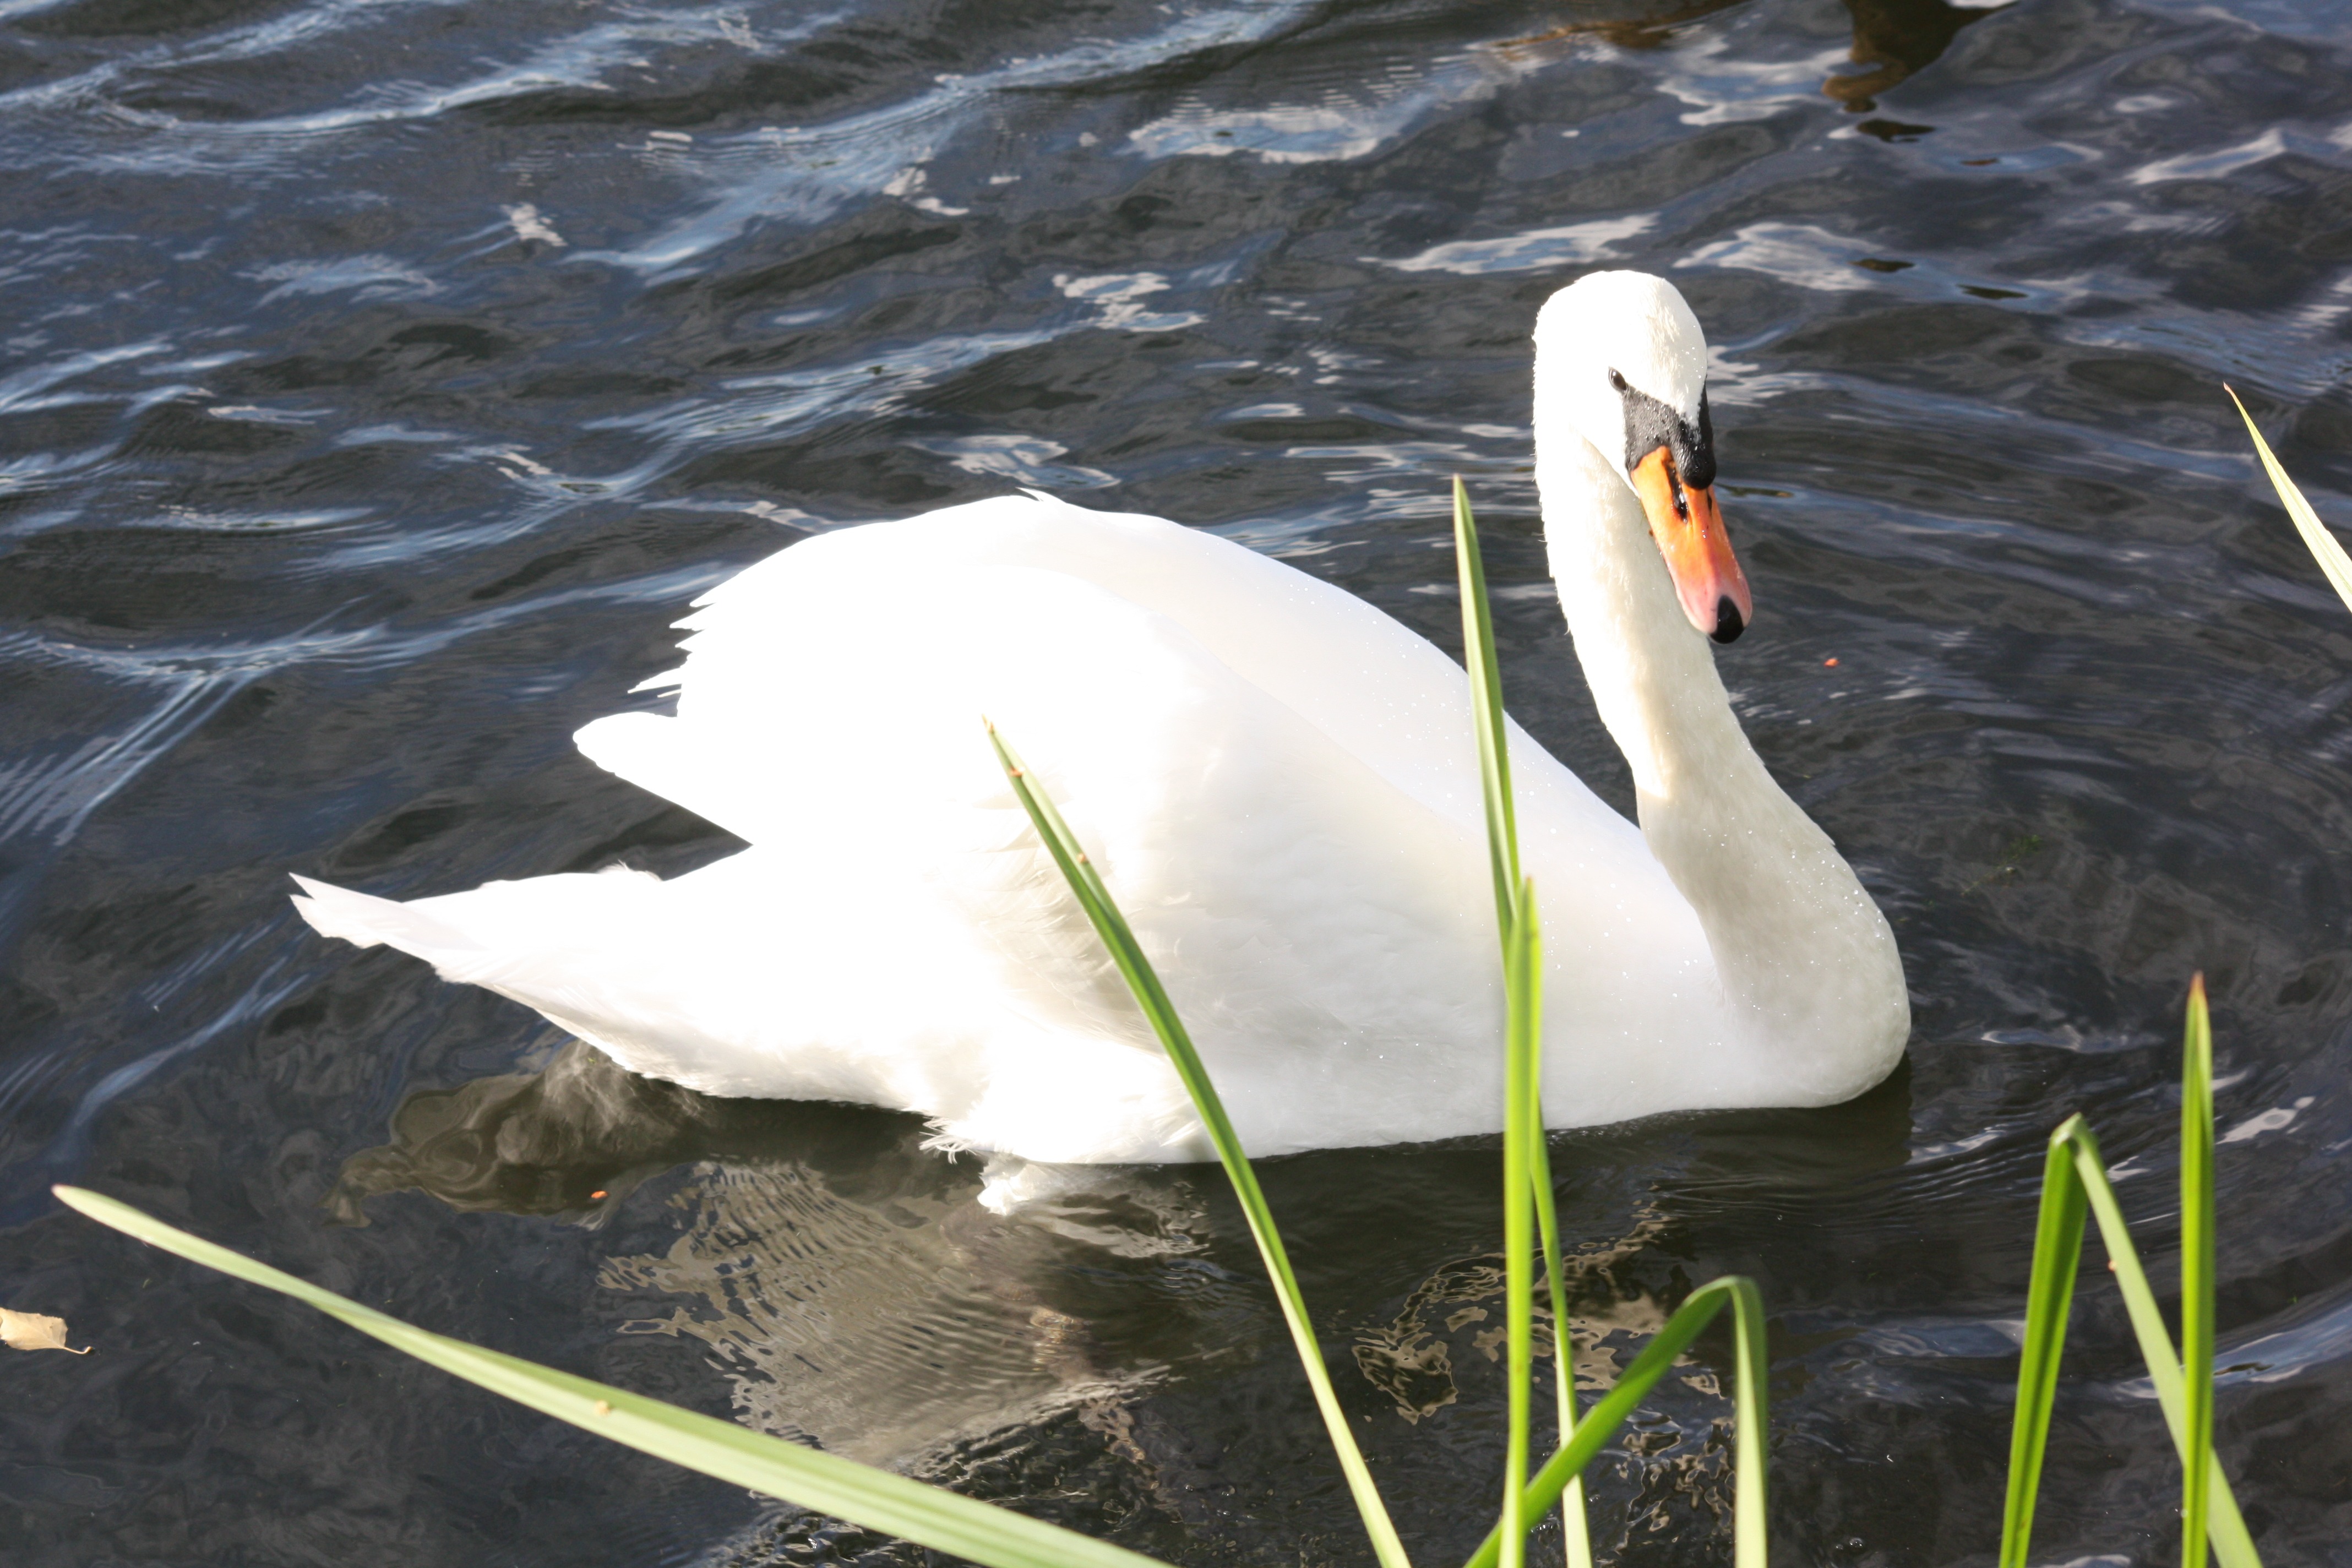
water, nature, bird, wing, lake, animal, beak, fauna, swan, vertebrate, waterfowl, waters, water bird, ducks geese and swans